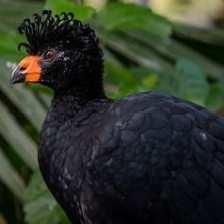
Species: WATTLED CURASSOW
Scientific name: CRAX GLOBULOSA